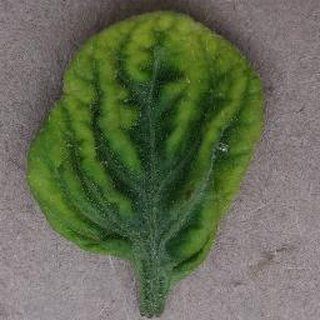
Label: tomato_yellow_leaf_curl_virus